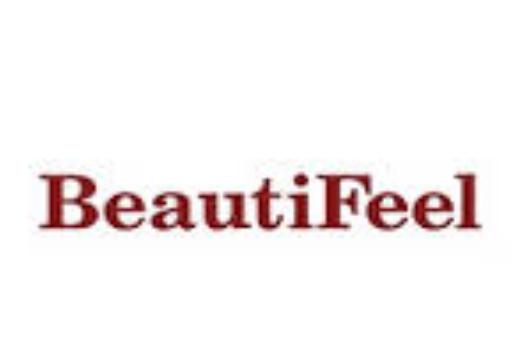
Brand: BeautiFeel
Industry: Clothes